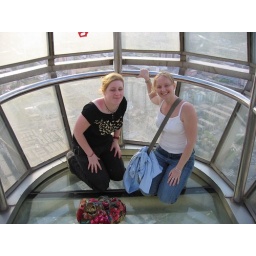
The two of us on a glass bottom floor above the city!!